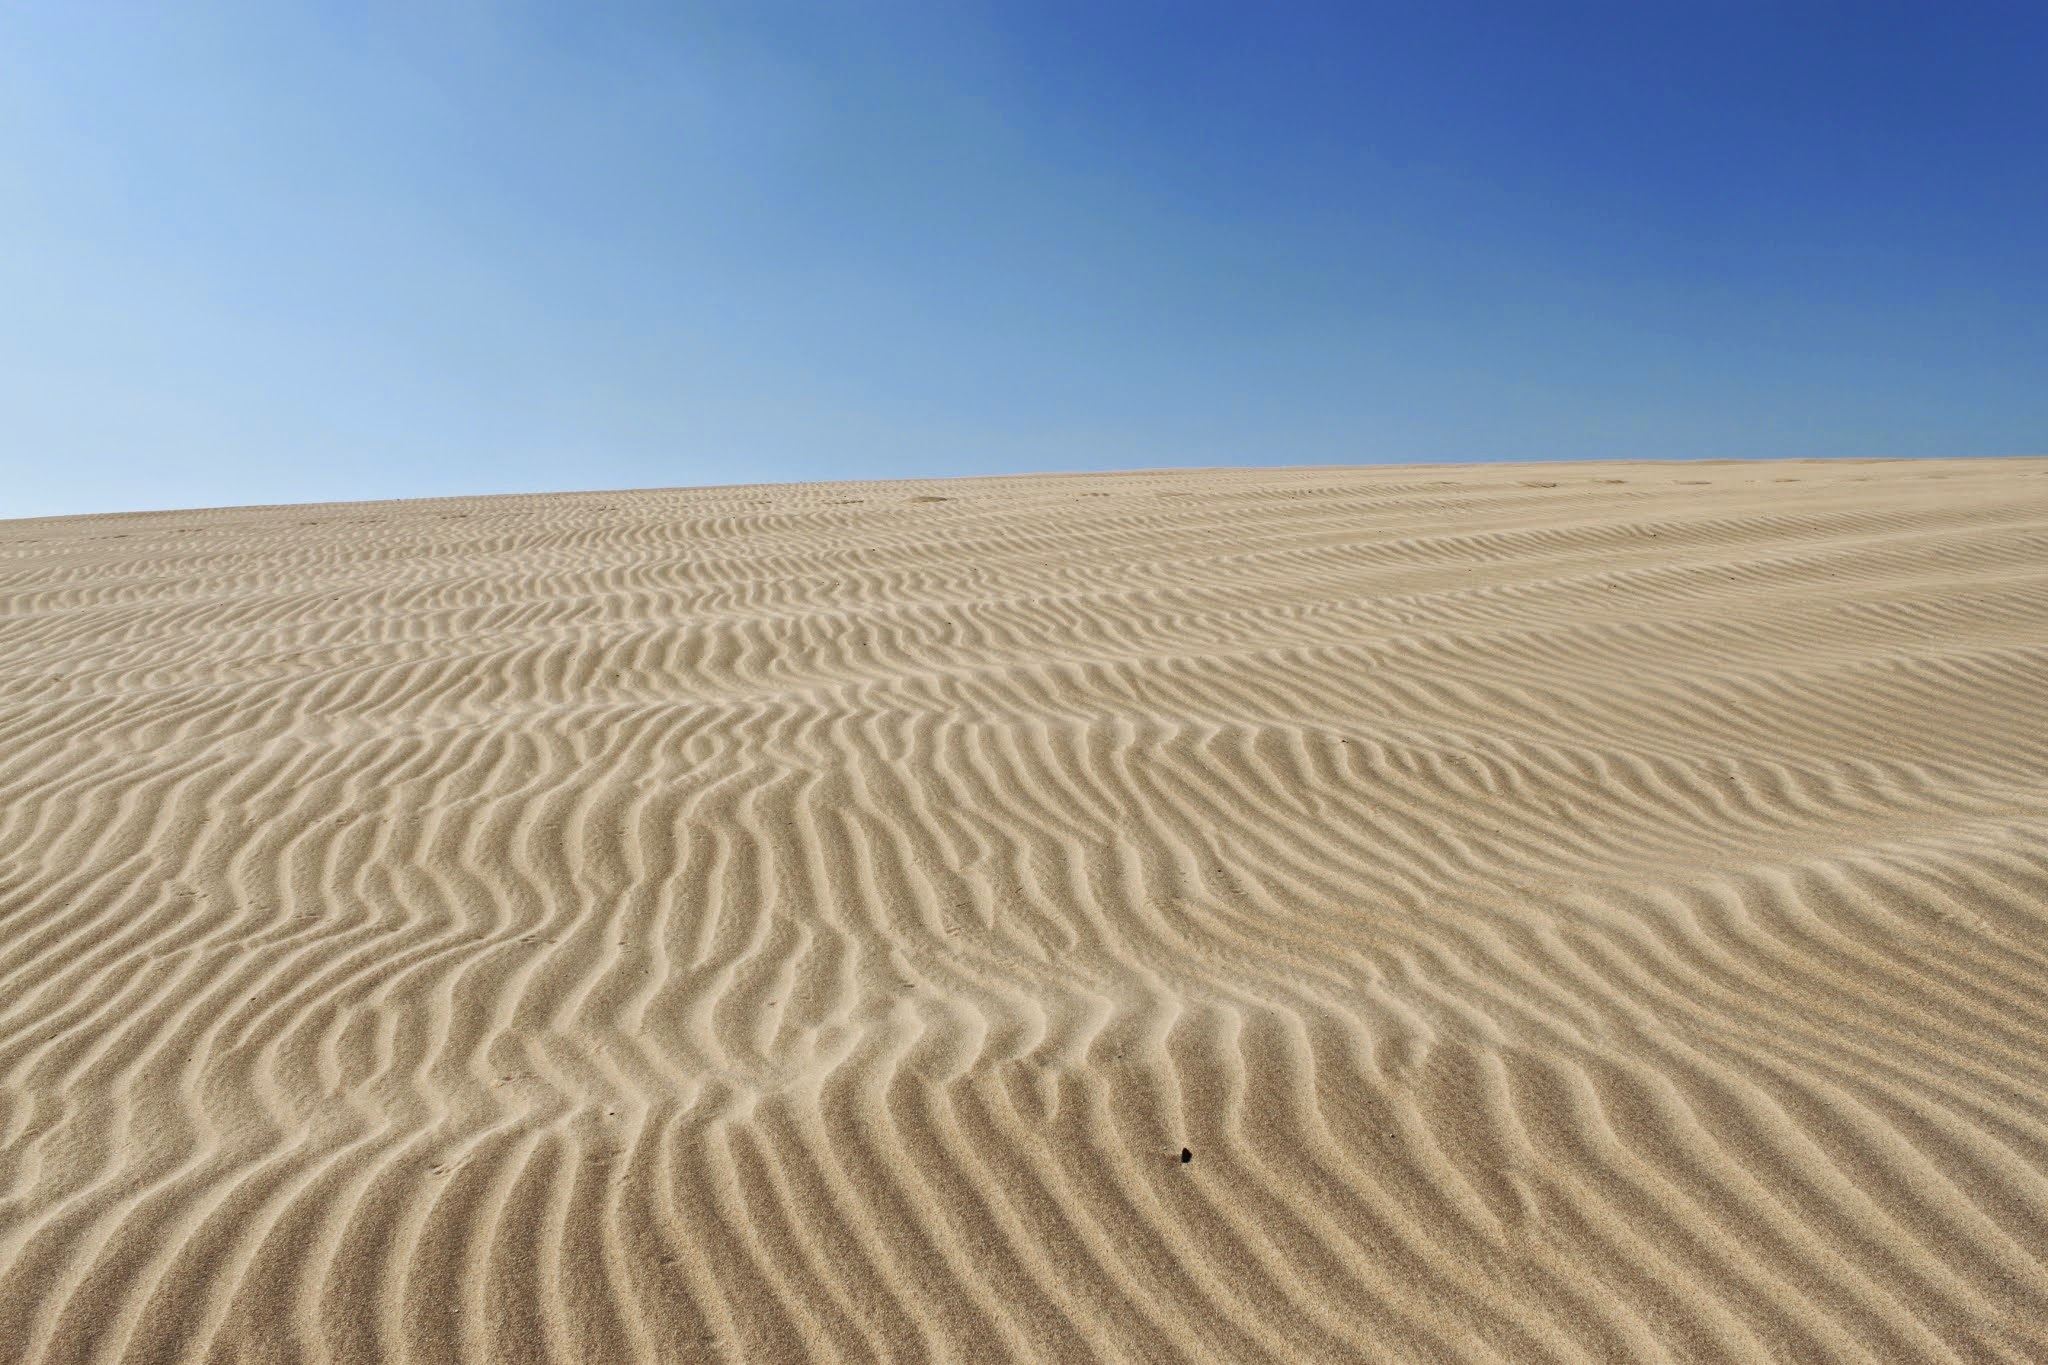
landscape, sand, field, air, desert, dune, soil, plain, grassland, habitat, ecosystem, sahara, drought, landform, erg, natural environment, geographical feature, aeolian landform, grass family